Bestiaire

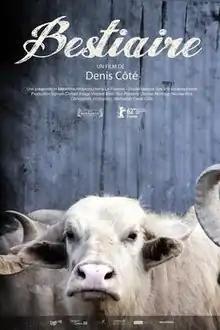
Film poster

Bestiaire is a 2012 Canadian-French avant-garde nature documentary film directed by Denis Côté. The film centers on how humans and animals observe each other.